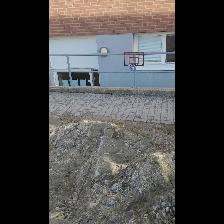
Label: NonHuman